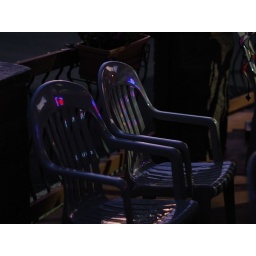
I just like the reflection of the neon signs in the plastic chairs.